Fitz

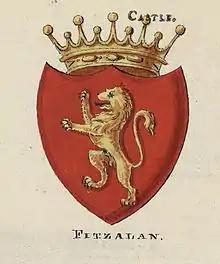
Coat of arms of the FitzAlan family

"Fitz" is also a stand-alone German surname originating in the Palatinate region of Germany.